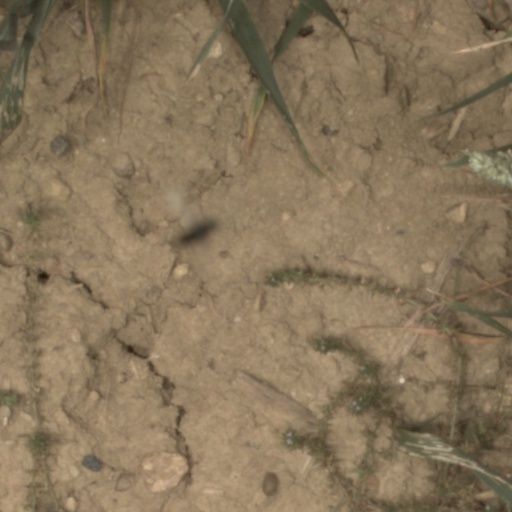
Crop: wheat